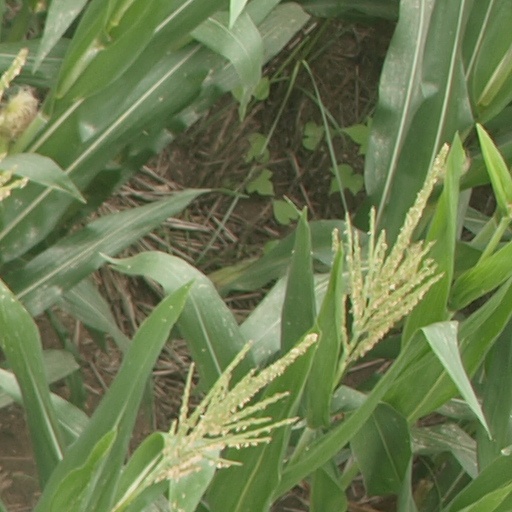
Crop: maize; corn